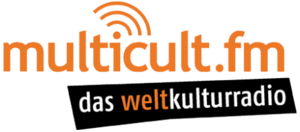
multicult.fm est une radio berlinoise non commerciale sans publicité, diffusant par voie hertzienne et sur internet. La station a vu le jour en automne 2008 en tant que webradio sous le nom de Radio multicult2.0 en réaction à la fermeture de Radio Multikulti, station appartenant à l'époque à la société de radiodiffusion publique RBB. La première émission fut diffusée le 31 décembre 2008 à 22 h 05, en même temps que l'arrêt définitif de radiomultikulti. Depuis le 24 mars 2011, multicult.fm émet depuis son propre studio, visible à travers les vitrines du local abrité par un marché couvert dans le quartier de Kreuzberg.